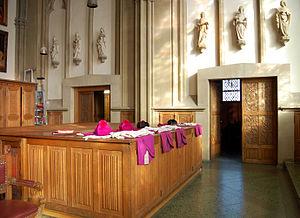
Un diakonik ou diakonikon est l'absidiole latérale sud placée sous la surveillance d'un diacre où sont conservés les vases sacrés et les vêtements liturgiques dans les édifices religieux orthodoxes. Elle correspond à la sacristie chez les chrétiens d'occident. Les orthodoxes distinguent la petite sacristie, qu'ils appellent diakonik qui représente une ou deux pièces garnies d'armoires pour contenir les ustensiles liturgiques, de la grande sacristie appelée Bolchaïa riznitsa, des monastères et cathédrales, séparées du bâtiment principal dans une extension ou un bâtiment voisin. L'abside symétriquement opposée au diakonik est le jertvennik où sont déposés les calices et les diskos.